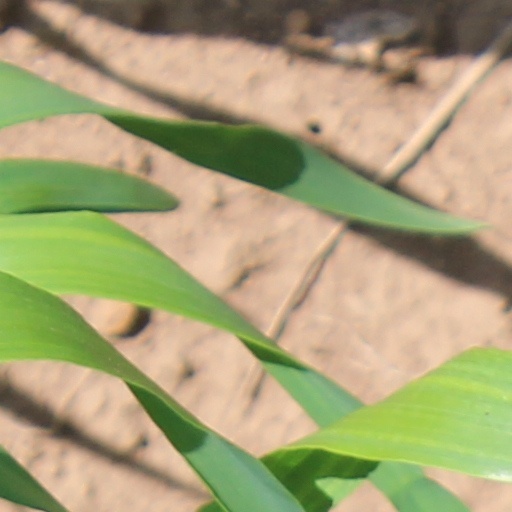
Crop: wheat